Gabriel François Venel

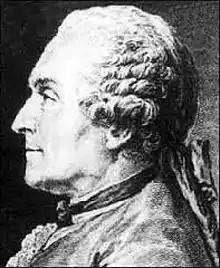

Gabriel François Venel (23 August 1723, Tourbes – 29 October 1775, Pézenas) was a French chemist, physician and a contributor to the "Encyclopédie", (673 items; articles on chemistry, pharmacy, physiology and medicine).